Geology of Gotland

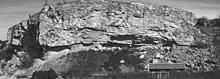
A Silurian reef complex in Gotland. The reef belongs to the Sundre formation, and overlies the Hamra.

The geology of Gotland is made up of a sequence of sedimentary rocks of a Silurian age, dipping to the south-east. Gotland is the largest island of Sweden, and is located in the Baltic Sea. The main Silurian succession of limestones and shales comprises thirteen units spanning of stratigraphic thickness, being thickest in the south, and overlies a thick Ordovician sequence. Precambrian shield rocks that underlie these sediments are found 400 to 500 meters sea level. Sedimentary rocks cropping out in Gotland were deposited in a shallow, hot and salty sea, on the edge of an equatorial continent. The water depth never exceeded , and shallowed over time as bioherm detritus, and terrestrial sediments, filled the basin. Reef growth started in the Llandovery, when the sea was deep, and reefs continued to dominate the sedimentary record. Some sandstones are present in the youngest rocks towards the south of the island, which represent sand bars deposited very close to the shore line.